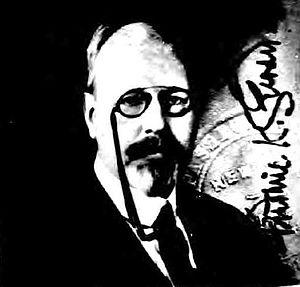
Frederic Kimber Seward était un avocat new-yorkais et survivant du Titanic.